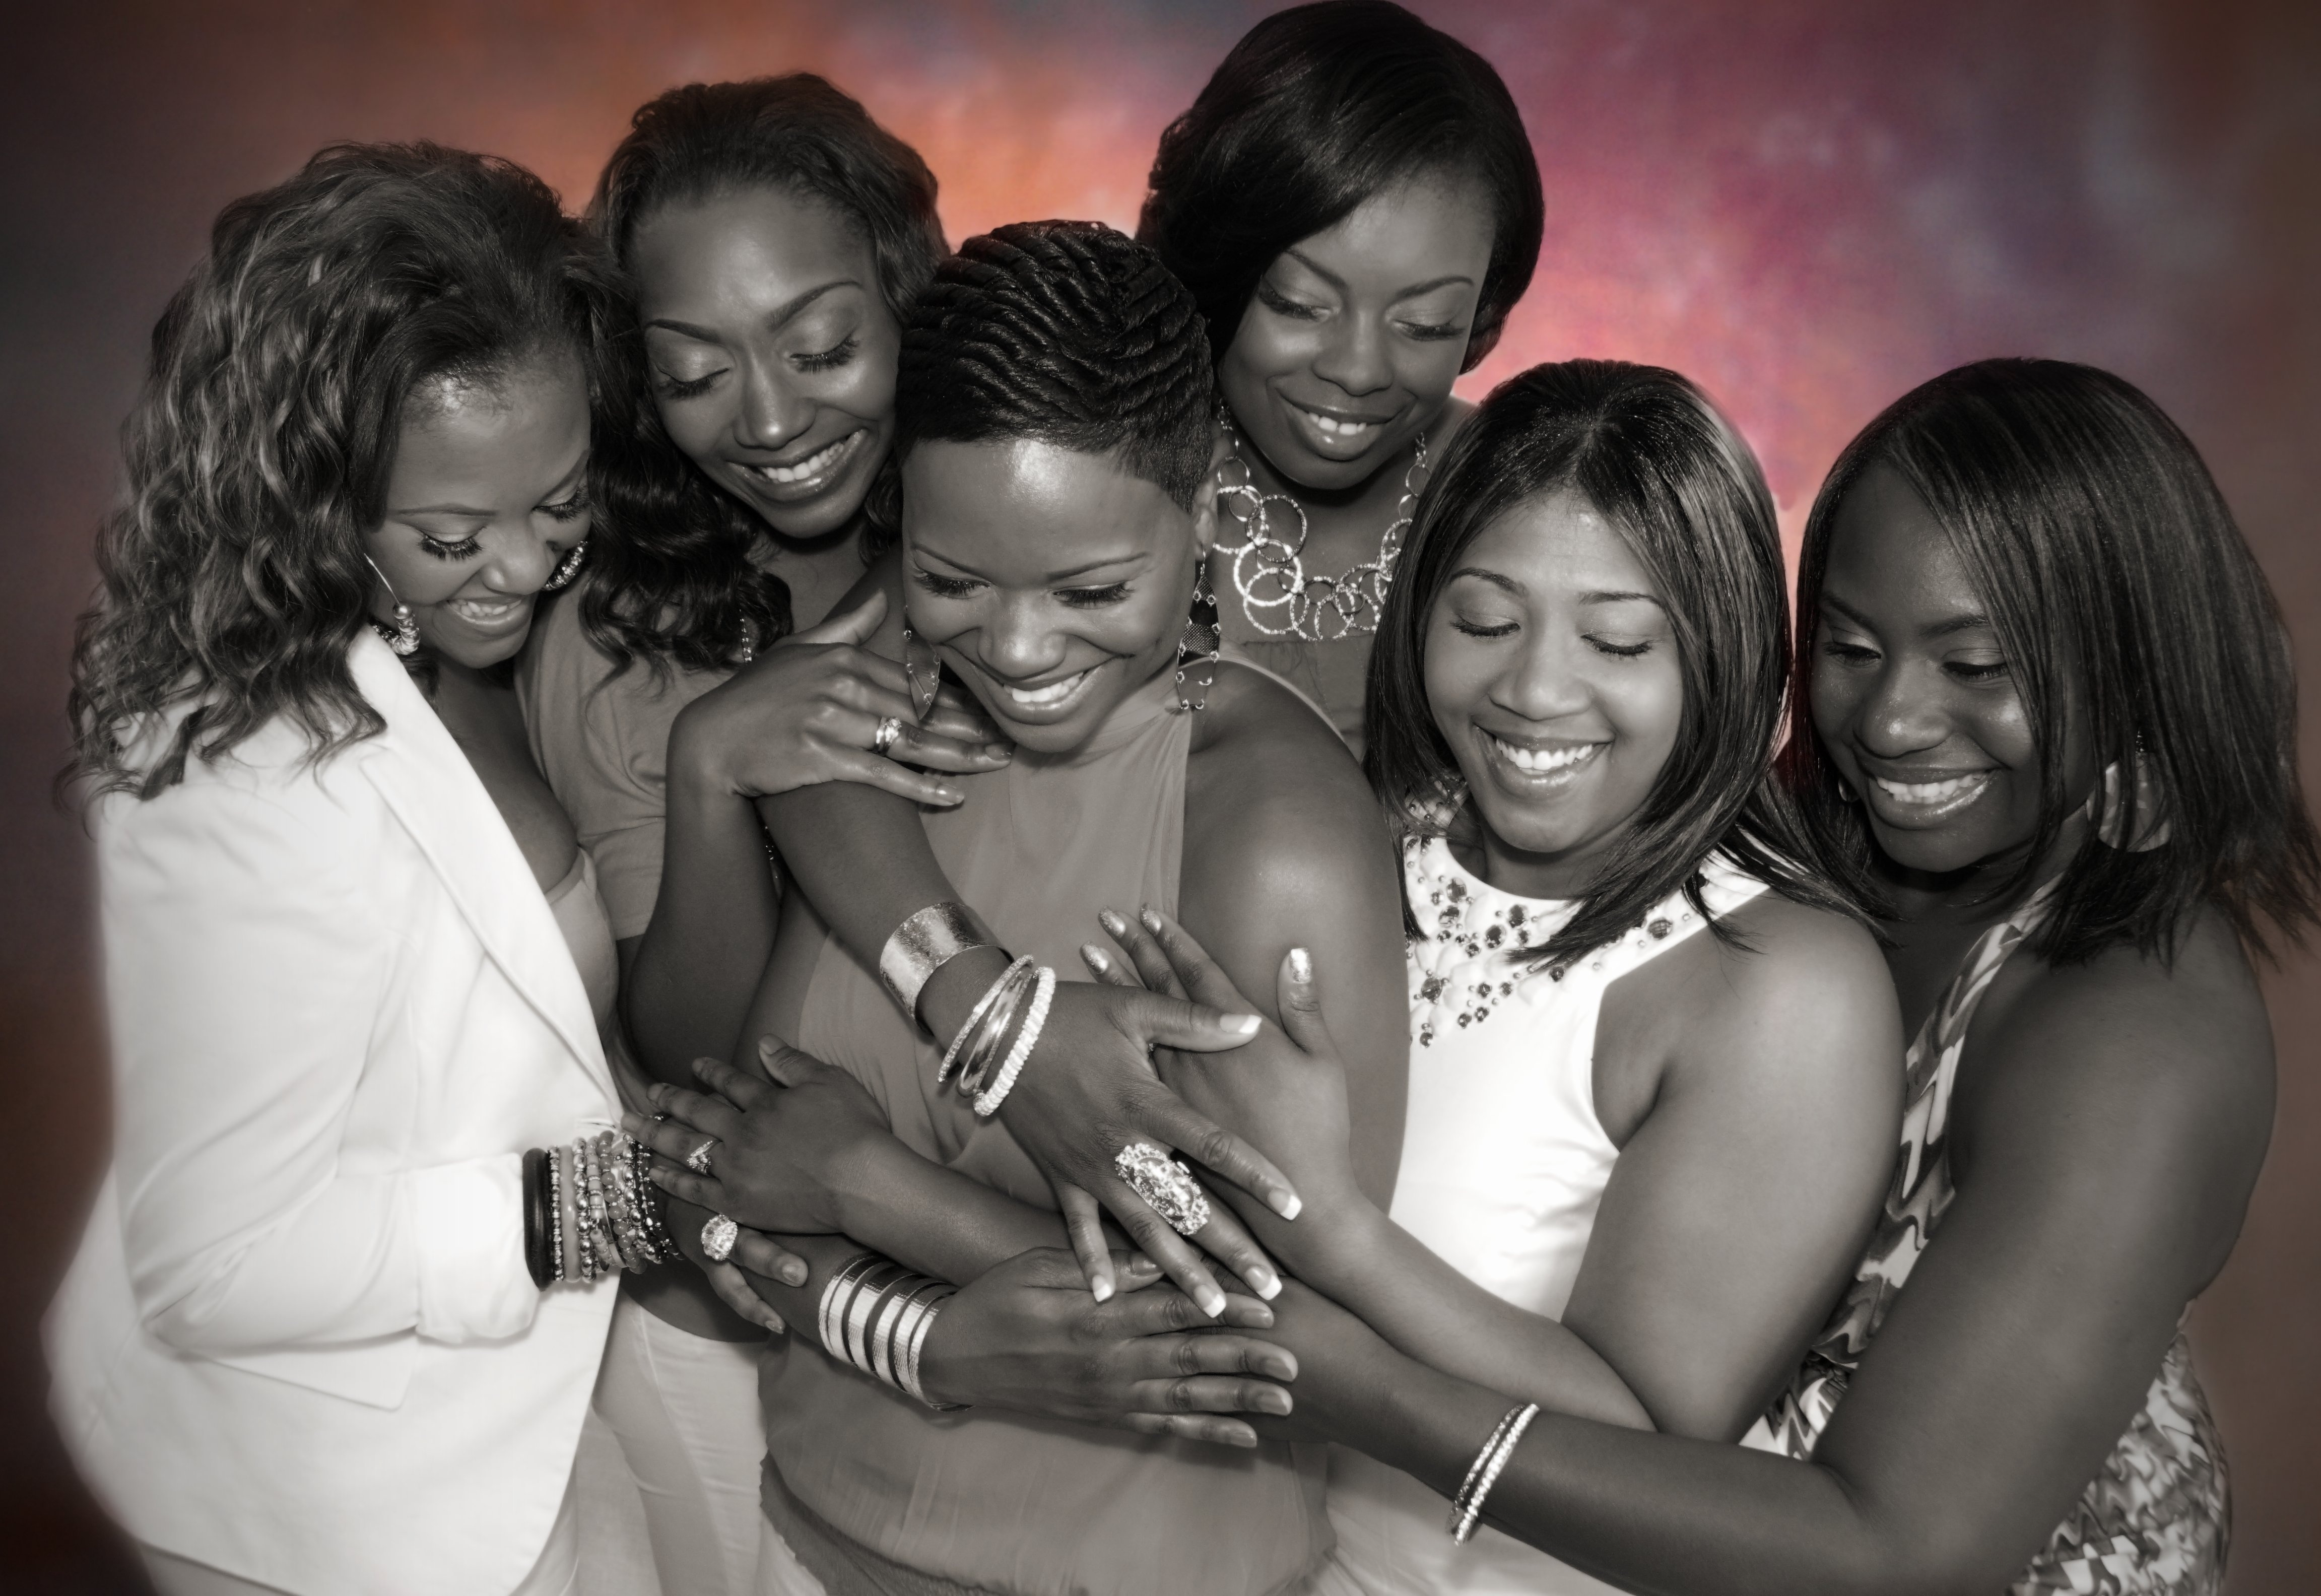
group, people, photography, female, friendship, together, smiling, friends, happiness, women, photograph, woman happy, happy people, woman smile, beautiful woman smiling, beautiful smile, women friends, happy woman, happy friends, groups of people, woman laughing, social group